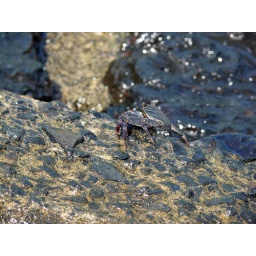
A crab on the rocks by the water on Waikiki Beach